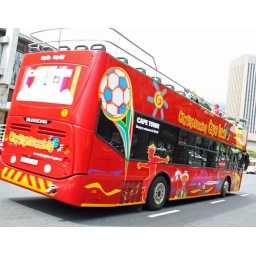
These red tour buses are seen around Cape Town showing tourists the Mother City.